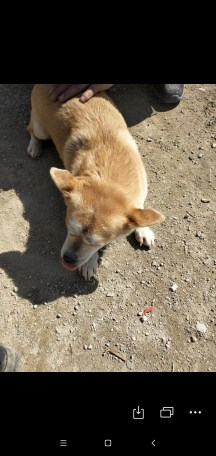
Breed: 3336-n000121-chinese_rural_dog